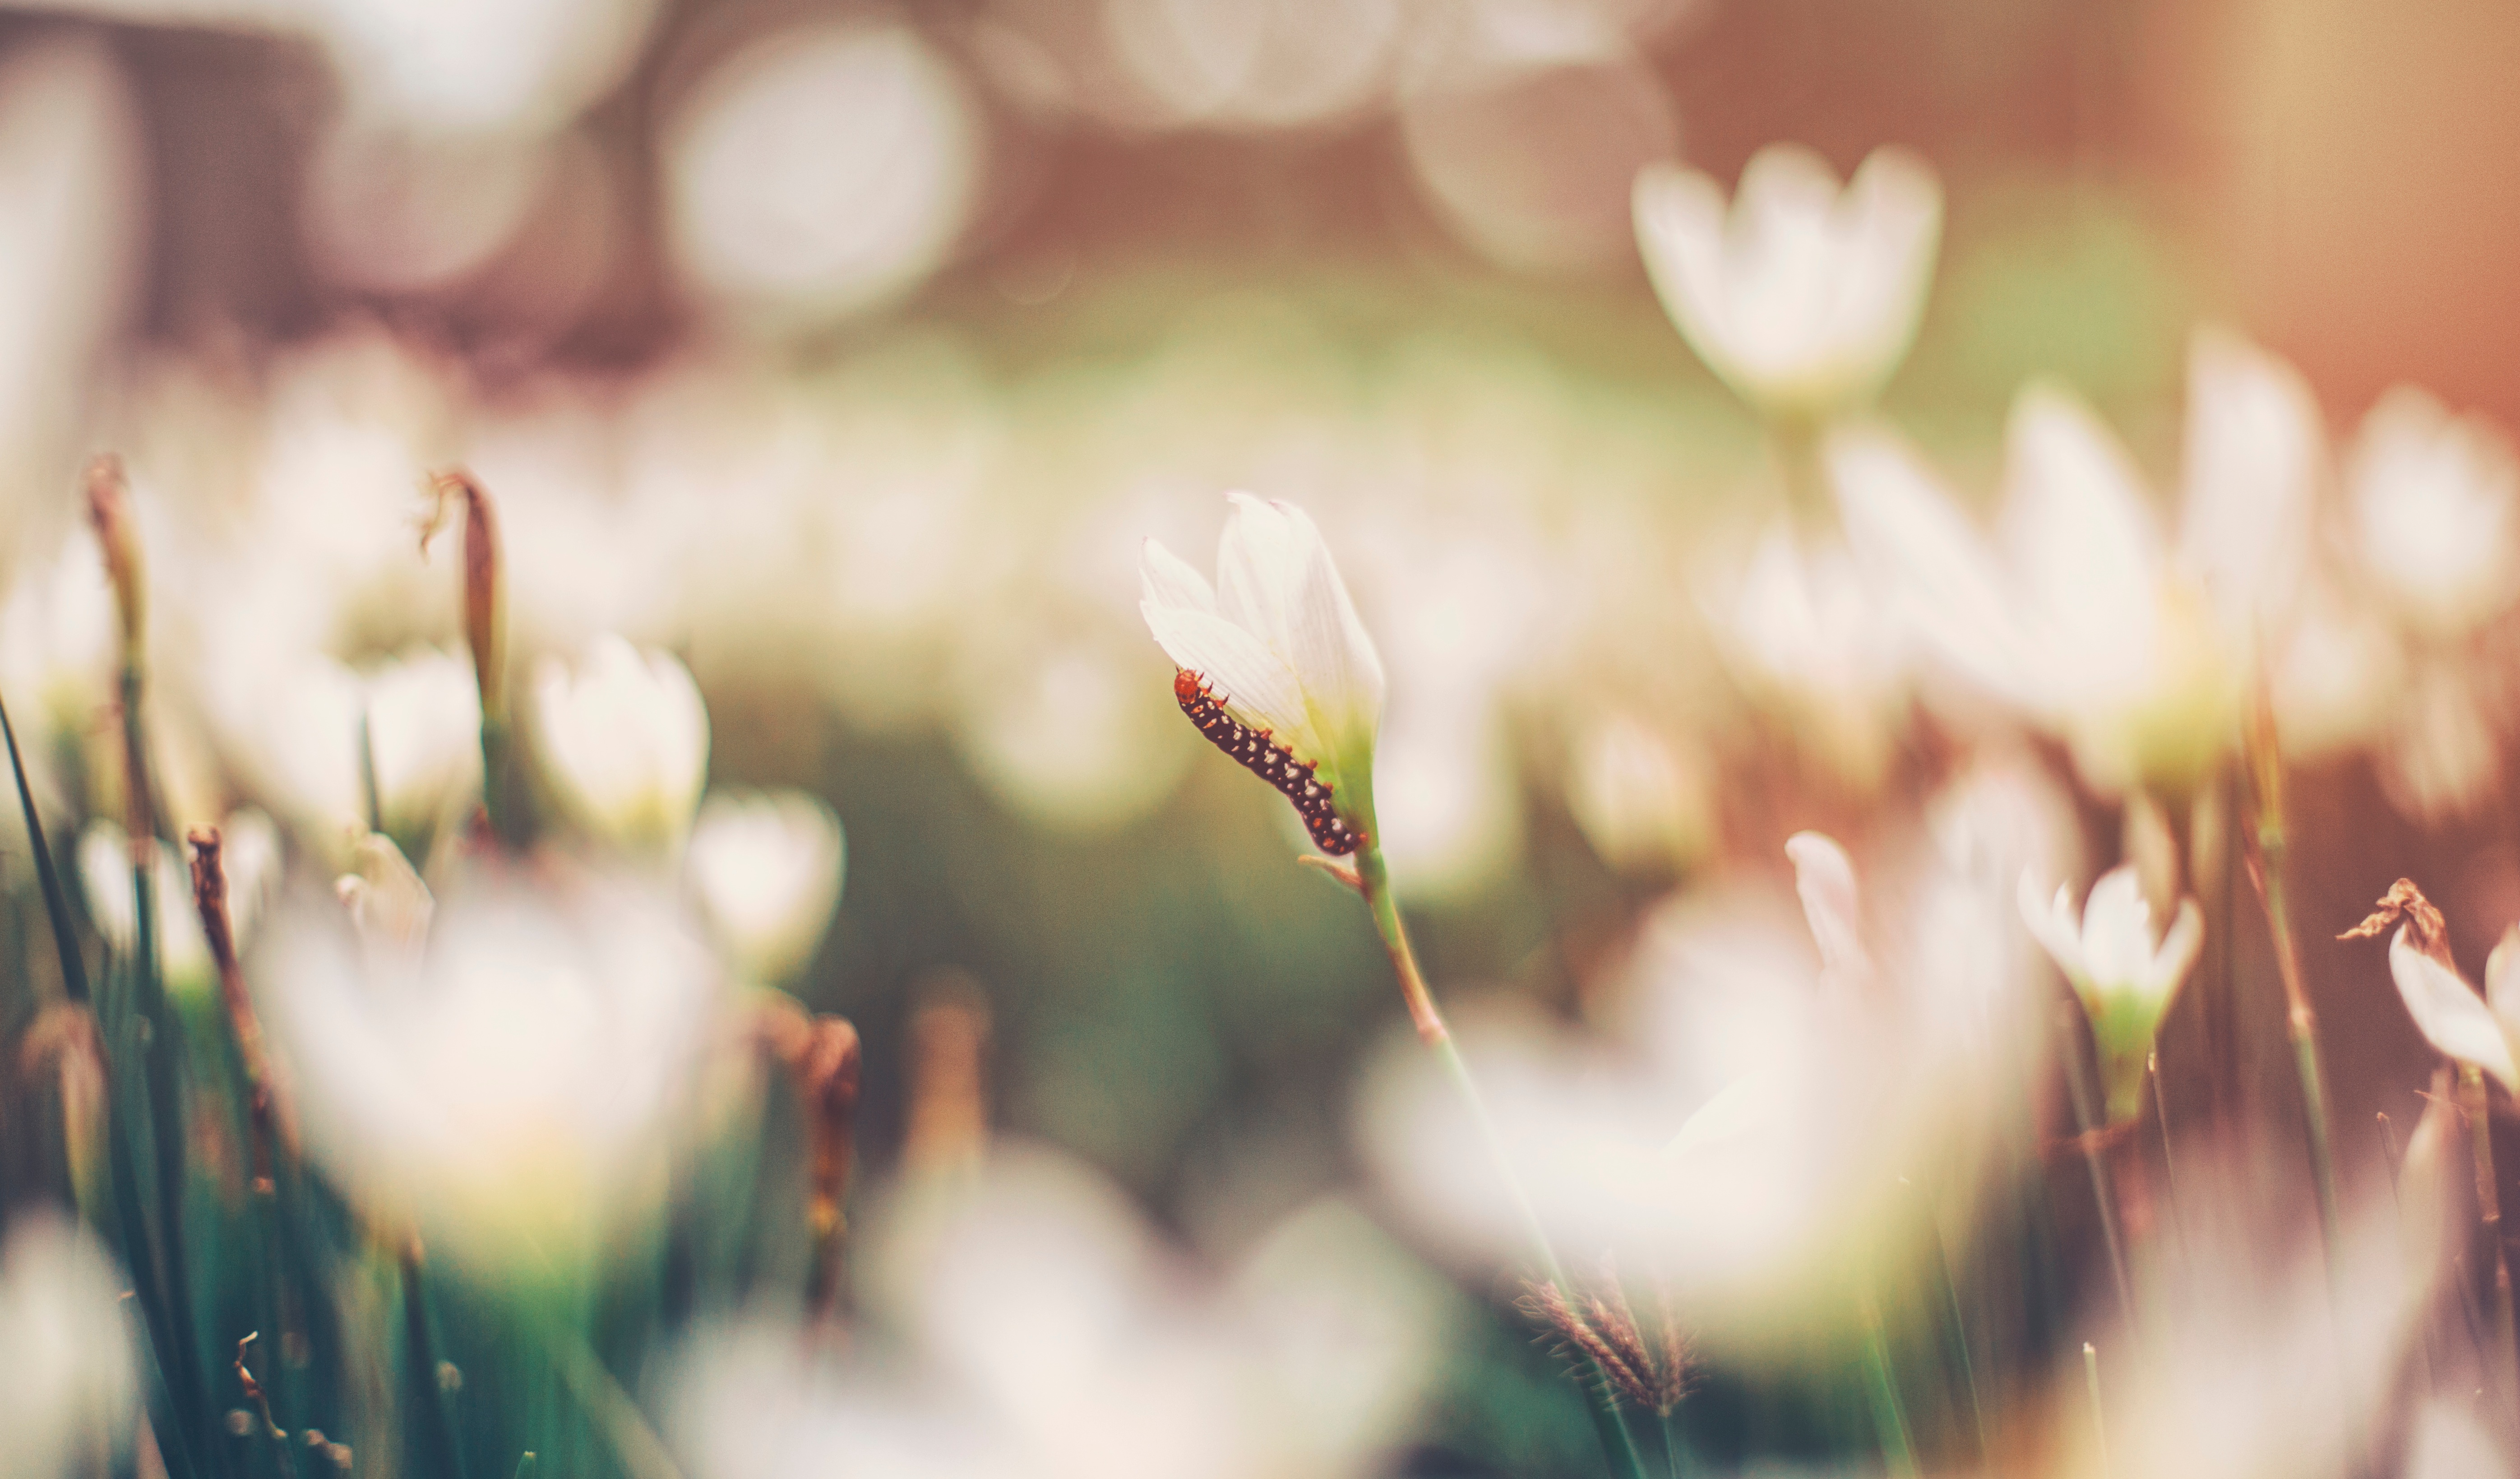
nature, grass, branch, blossom, plant, photography, sunlight, morning, leaf, flower, petal, spring, green, insect, autumn, botany, flora, caterpillar, close up, snowdrop, macro photography, flowering plant, plant stem, land plant